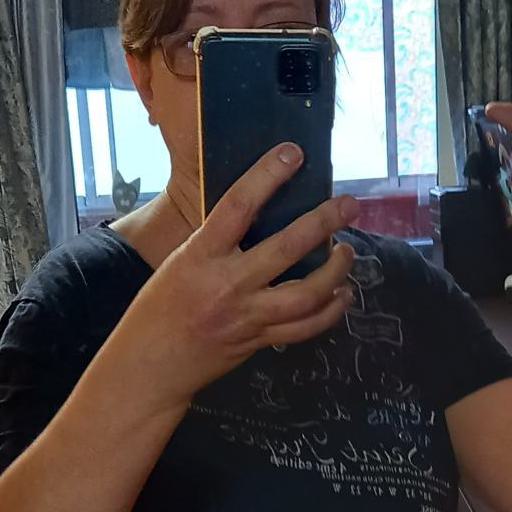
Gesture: no_gesture